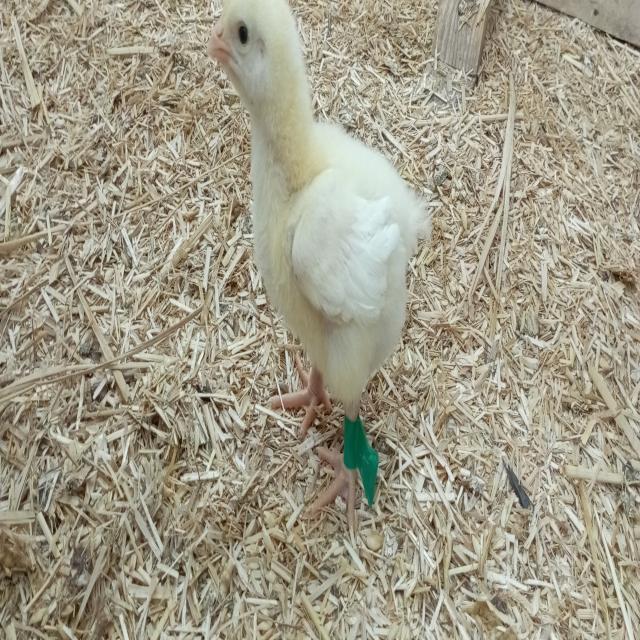
Weight: 191 g